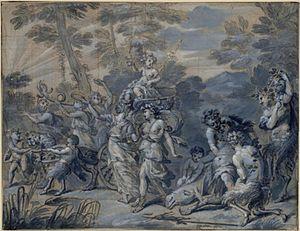
Dessin préparatoire pour le Triomphe de Bacchus, Bon Boullogne ou son frère. Musée Albertina, Vienne (Autriche).
Le château de Meudon, dit château royal de Meudon, palais impérial de Meudon ou Domaine national de Meudon, est un château français situé à Meudon, dans le département des Hauts-de-Seine. Il est notamment la résidence de la duchesse d'Étampes, du cardinal de Lorraine, d'Abel Servien, de Louvois ainsi que de Monseigneur, dit le Grand Dauphin, qui lui adjoint en annexe le château de Chaville. Incendié en 1795 et en 1871, le Château-Neuf, dont la démolition est un temps envisagée, est conservé pour sa majeure partie. Il est transformé à partir de 1878 en observatoire servant de réceptacle à une lunette astronomique, avant d'être rattaché à l'Observatoire de Paris en 1927.